Red Rain (novel)

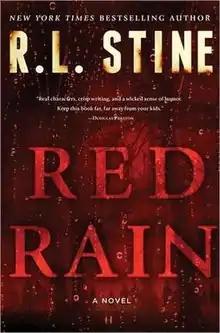
First edition cover

Red Rain is a 2012 horror novel by R. L. Stine. Published on October 9, 2012, the book is Stine's second adult hardcover horror novel. Stine, who was inspired by the films "Village of the Damned", "Island of the Damned" and "Children of the Damned", decided to write the novel for his old audience from the 1990s. Although one reviewer felt that the book was a treat for those who grew up reading books by Stine, others stated it had a predictable conclusion, offered no attempt at characterization, and was too bogged down in detail.